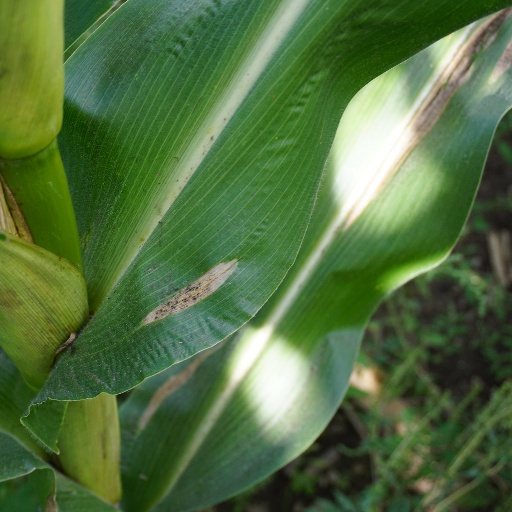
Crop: maize; corn